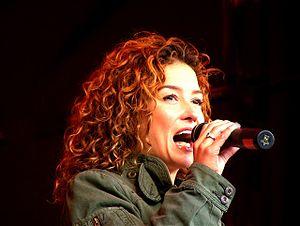
Katja Schuurman, née le 19 février 1975 à Bunnik, est une actrice, chanteuse et présentatrice néerlandaise.